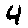
Label: 4